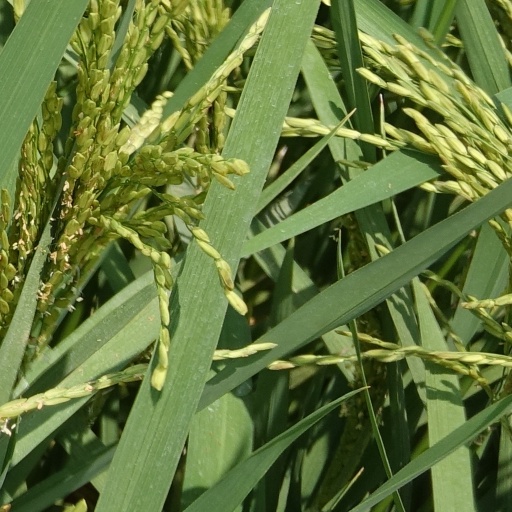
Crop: rice